Klin-Yar

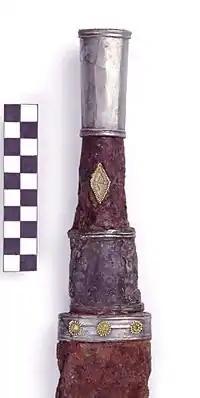
Early medieval sword from Alanic grave 360 at Klin-Yar (photo I. Kozhevnikov; scale: cm)

The second and third phases are characterized, respectively, by Sarmatians and Alans, both of them Iranian-speaking nomads from the Caspian steppes. Physical anthropology has shown that both groups were immigrants here: the Sarmatian immigration may have been male-only leading to mixing with the native (Koban) population, while the Alanic immigration clearly included males and females (according to the Anthropology Laboratory, Institute of Archaeology, Russian Academy of Sciences, Moscow).